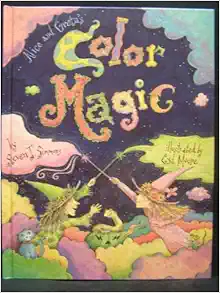
Alice and Greta's Color Magic
Category: Books
Amazon.com Review Alice and Greta are two witches with very different world views. Alice's sweetness is like a splinter under rabble-rouser Greta's skin. Never content to live and let live, and stubbornly forgetful of her previous comeuppances (as seen in Alice and Greta and Greta's Revenge ), Greta decides to stir up a batch of trouble. In a truly diabolical stroke of genius, she remembers that Alice loves colorful things: her turquoise and pink pet butterfly, red apples, the blue sky, orange balloons... Greta waves her wand and casts a spell to remove the colors from the world--all except the yucky green that she herself favors. Of course, Greta has forgotten that even nice witches know how to get revenge, and soon the tables are turned. But then both witches go too far, and discover the risks of invoking an eye for an eye, a tooth for a tooth. For once, though, naughty Greta seems to show honest remorse for her part in the calamity. Has she really turned over a new leaf? Steven J. Simmons and Cyd Moore team up again to produce another entertaining tale about these worlds-apart witches. Moore's swirly watercolors help bring home Simmons's point about the value of diversity. Young readers will get the message, but mostly they'll just enjoy the mostly predictable yet pleasing plot. (Ages 5 to 8) --Emilie Coulter From Publishers Weekly The two witches mix things up in Alice and Greta's Color Magic by Steven J. Simmons, illus. by Cyd Moore. In an attempt to get back at Alice, Greta casts a spell that drains the world of color including her favorite green. Mayhem ensues until Alice and Greta decide to work together to set things right. Copyright 2001 Cahners Business Information, Inc. From School Library Journal K-Gr 3-This story continues the antics of two witches: Alice, who is always good, and Greta, a nasty prankster. Greta decides to make Alice's favorite colors disappear, and gets in over her head when she causes all of the color in the world (except for her favorite, "yucky green") to vanish. Alice is furious and realizes that Greta must be behind the mischief. Children in art classes are in tears; youngsters around the world have colorless eyes, hair, and faces; and even the trickster herself is sad and bored with the sameness of everything. Alice retaliates, the magic gets even more out of hand, and the two witches agree to work together to restore color to the world by trying a spell they learned at Witch School. Ever positive, Alice hopes that this episode will alter her nemesis's negative approach to life, but the last page shows that some people never change. The pastel colors are warm and appealing, and the cartoon drawings are amusing. The pictures of the children, animals, and natural world devoid of any color but green are quite effective, and the facial expressions of all of the characters are very telling. The narrative flows well, and the ending is believable. A great read-aloud. Sharon McNeil, Los Angeles County Office of Education Copyright 2001 Cahners Business Information, Inc. From the Inside Flap 8217;s guts and lizards eyes, to every color I say good-bye! Gretas at it again.This time, she casts a spell she knows Alice will hateone that makes all color in the world disappear! Now Alice may be nice, but a witch has to do what a witch has to do. So Alice casts a spell of her own to teach Greta a lesson. Soon the spells start flying, and before they know it, Alice and Greta have made a color magic messevery color in the world gets mixed up!Can Alice and Greta work together to fix this color confusion?Steve Simmons and Cyd Moore make magic again with another Alice and Greta adventurea delightful story with an important message about the beauty and importance of differences. About the Author Steven J. Simmons is the author of several children’s books. Cyd Moore has illustrated the two previous Alice and Greta books and many other books for children.
Features: Frog’s guts and lizard’s eyes, to every color I say good-bye! | Greta’s at it again.This time, she casts a spell she knows Alice will hate—one that makes all color in the world disappear! Now Alice may be nice, but a witch has to do what a witch has to do. So Alice casts a spell of her own to teach Greta a lesson. Soon the spells start flying, and before they know it, Alice and Greta have made a color magic mess—every color in the world gets mixed up!Can Alice and Greta work together to fix this color confusion?Steve Simmons and Cyd Moore make magic again with another Alice and Greta adventure—a delightful story with an important message about the beauty and importance of differences.